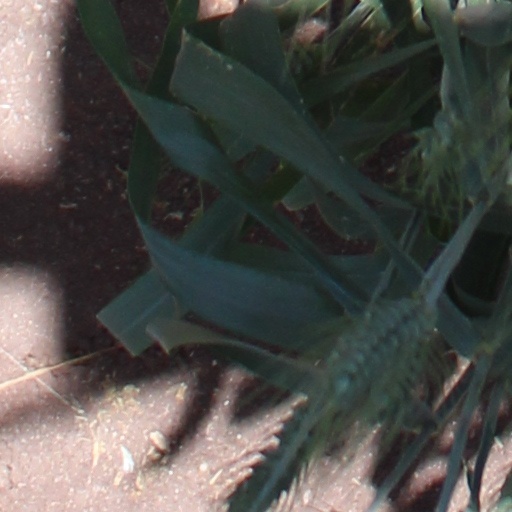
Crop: wheat